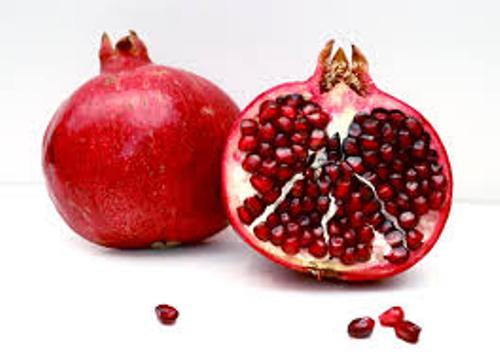
Label: Pomegranate